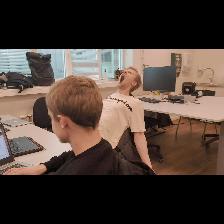
Label: Human